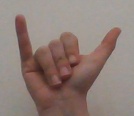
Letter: ya